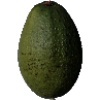
Label: Avocado 1